Lying (Harris book)

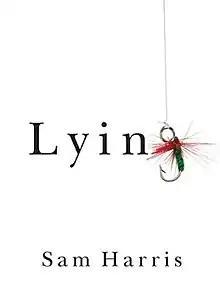
First edition

Lying is a 2011 long-form essay book by American author and neuroscience expert Sam Harris. Harris argues that we can radically simplify our lives and improve society by merely telling the truth in situations where others often lie.